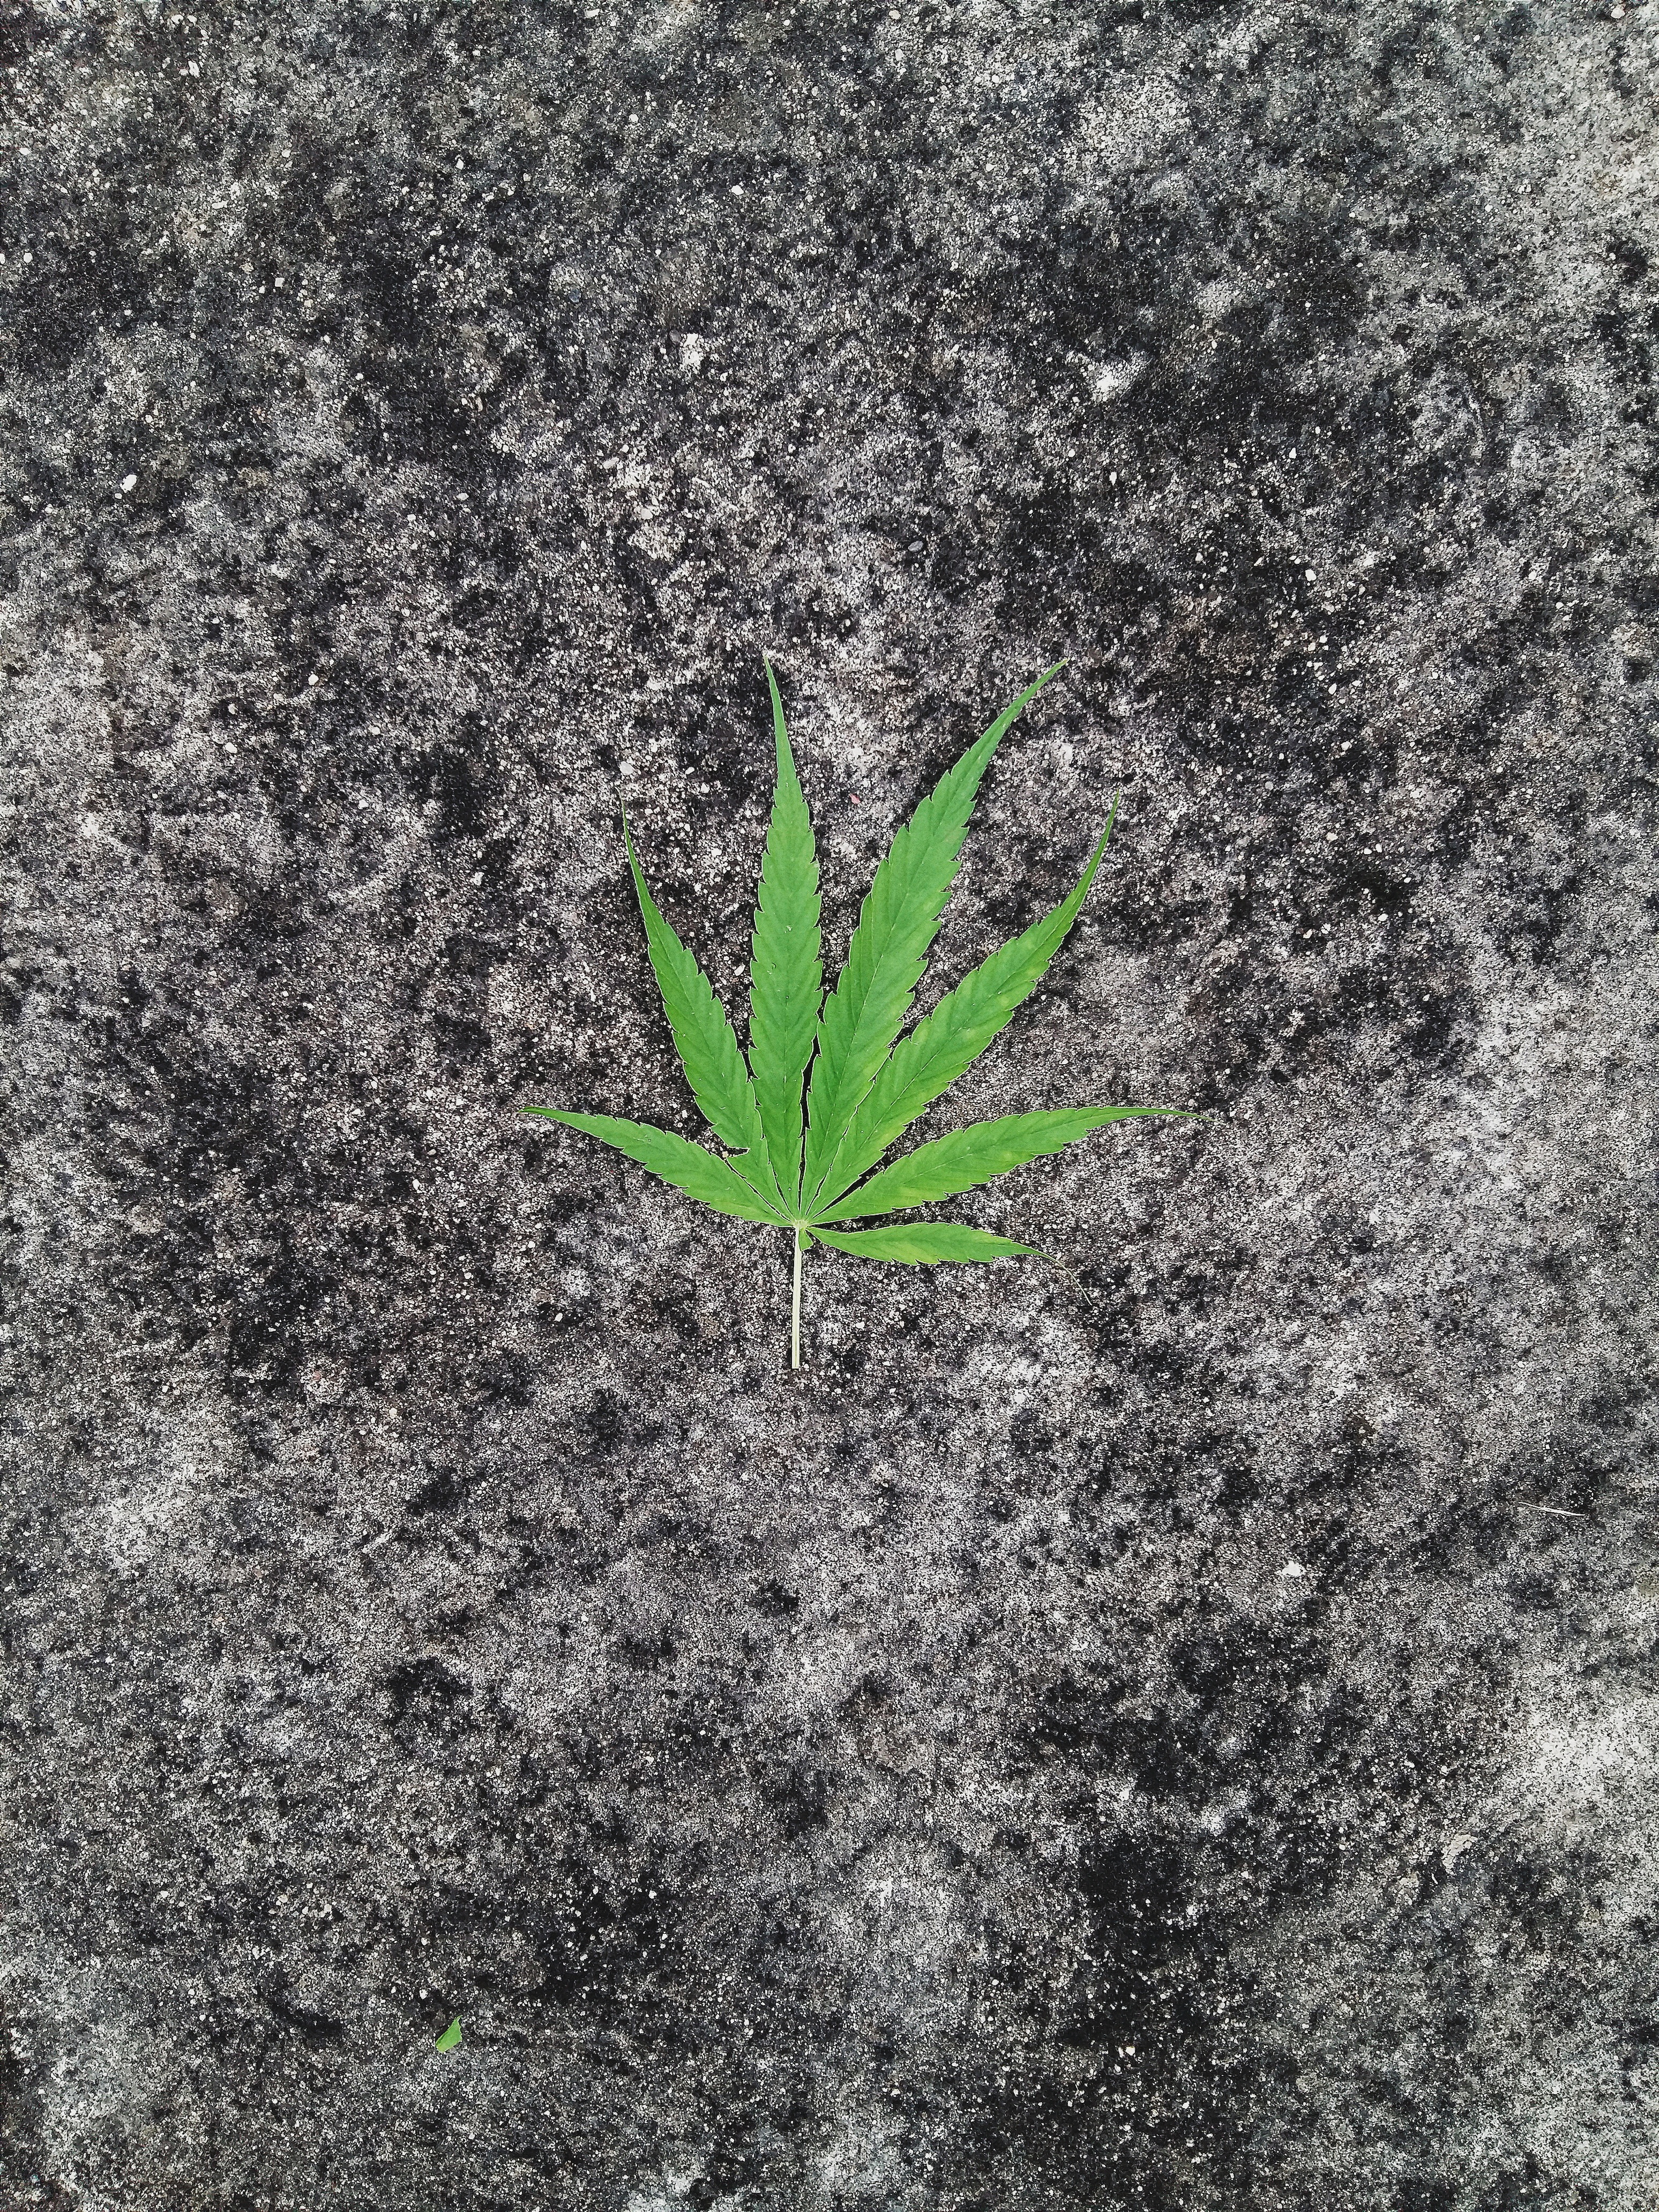
tree, grass, plant, texture, leaf, flower, asphalt, green, produce, soil, botany, flora, flooring, road surface